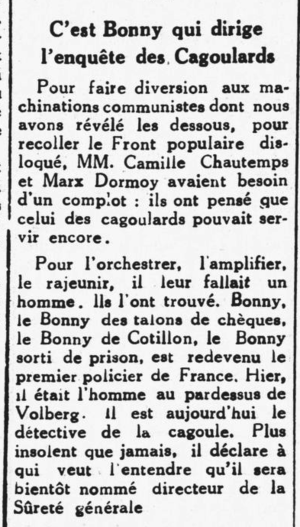
L'hebdomadaire Le Nouvelliste d'Indochine dénonce le rôle supposé de l'ex-inspecteur Pierre Bonny dans l'affaire de la Cagoule en 1937.
Pierre Bonny, né le 25 janvier 1895 à Bordeaux et fusillé le 26 décembre 1944 au fort de Montrouge lors de l'épuration, est un policier français devenu célèbre durant l'entre-deux-guerres, au sein de la Sûreté générale : son nom est d'abord associé à de retentissantes affaires criminelles et politico-financières, dont beaucoup ont été oubliées depuis tandis que d'autres, telles les affaires Seznec, Stavisky et Prince, ont marqué les mémoires.